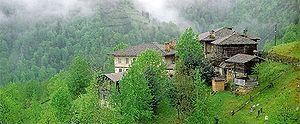
Le climat océanique, appartenant au climat tempéré, se caractérise par des hivers doux et humides et des étés plus frais que pour les climats subtropicaux et avec un temps variable, sachant que le maximum de précipitations se produit durant la saison froide. Il se rencontre sur les façades occidentales des continents, entre des zones à climat méditerranéen en se rapprochant de l'équateur et les zones à climat polaire en se rapprochant des pôles. Le climat océanique est plus chaud que le climat continental mais moins chaud que le climat méditerranéen.
Le Pont est une région historique actuellement située dans le territoire de la Turquie et, selon les limites que lui accordent certains, de la Géorgie. Sa ville principale est, historiquement Trabzon, aussi connue sous le nom de Trébizonde ou de Trapézonte, mais Samsun en est aujourd'hui la plus peuplée avec plus de 700 000 habitants. Ce territoire fut colonisé par les Grecs venus d'Ionie dès l'époque archaïque et demeura ainsi un foyer isolé de la culture hellénique sous une forme allogène jusque bien après la conquête turque du milieu du XVᵉ siècle. La région fut le centre de deux puissants États au cours de l'histoire : le Royaume du Pont et l'Empire de Trébizonde. Malgré un intense processus de turquisation depuis l'instauration de la république en Turquie par Mustafa Kemal Atatürk, cette région peut encore être considérée aujourd'hui comme le territoire au particularisme le plus marqué du pays, après le Kurdistan.